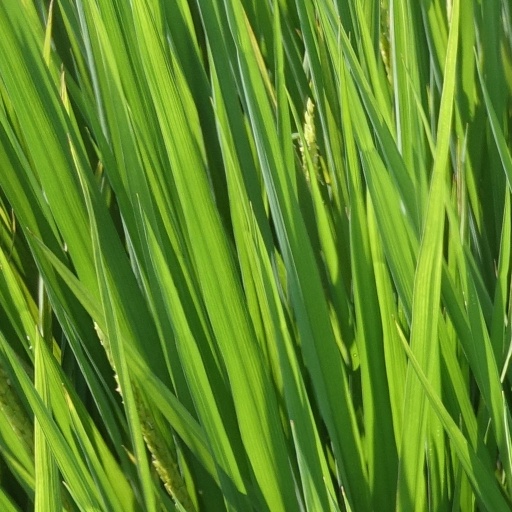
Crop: rice